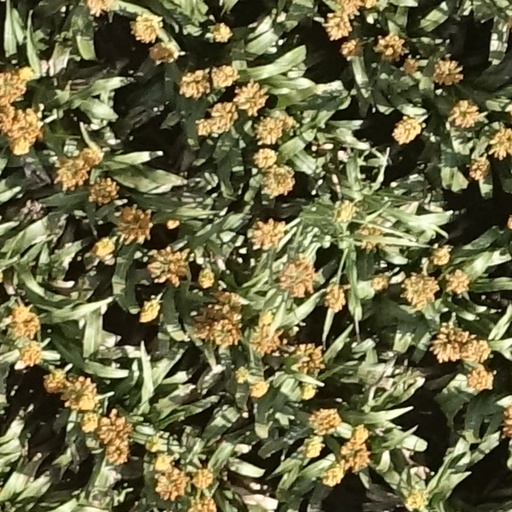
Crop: sorghum